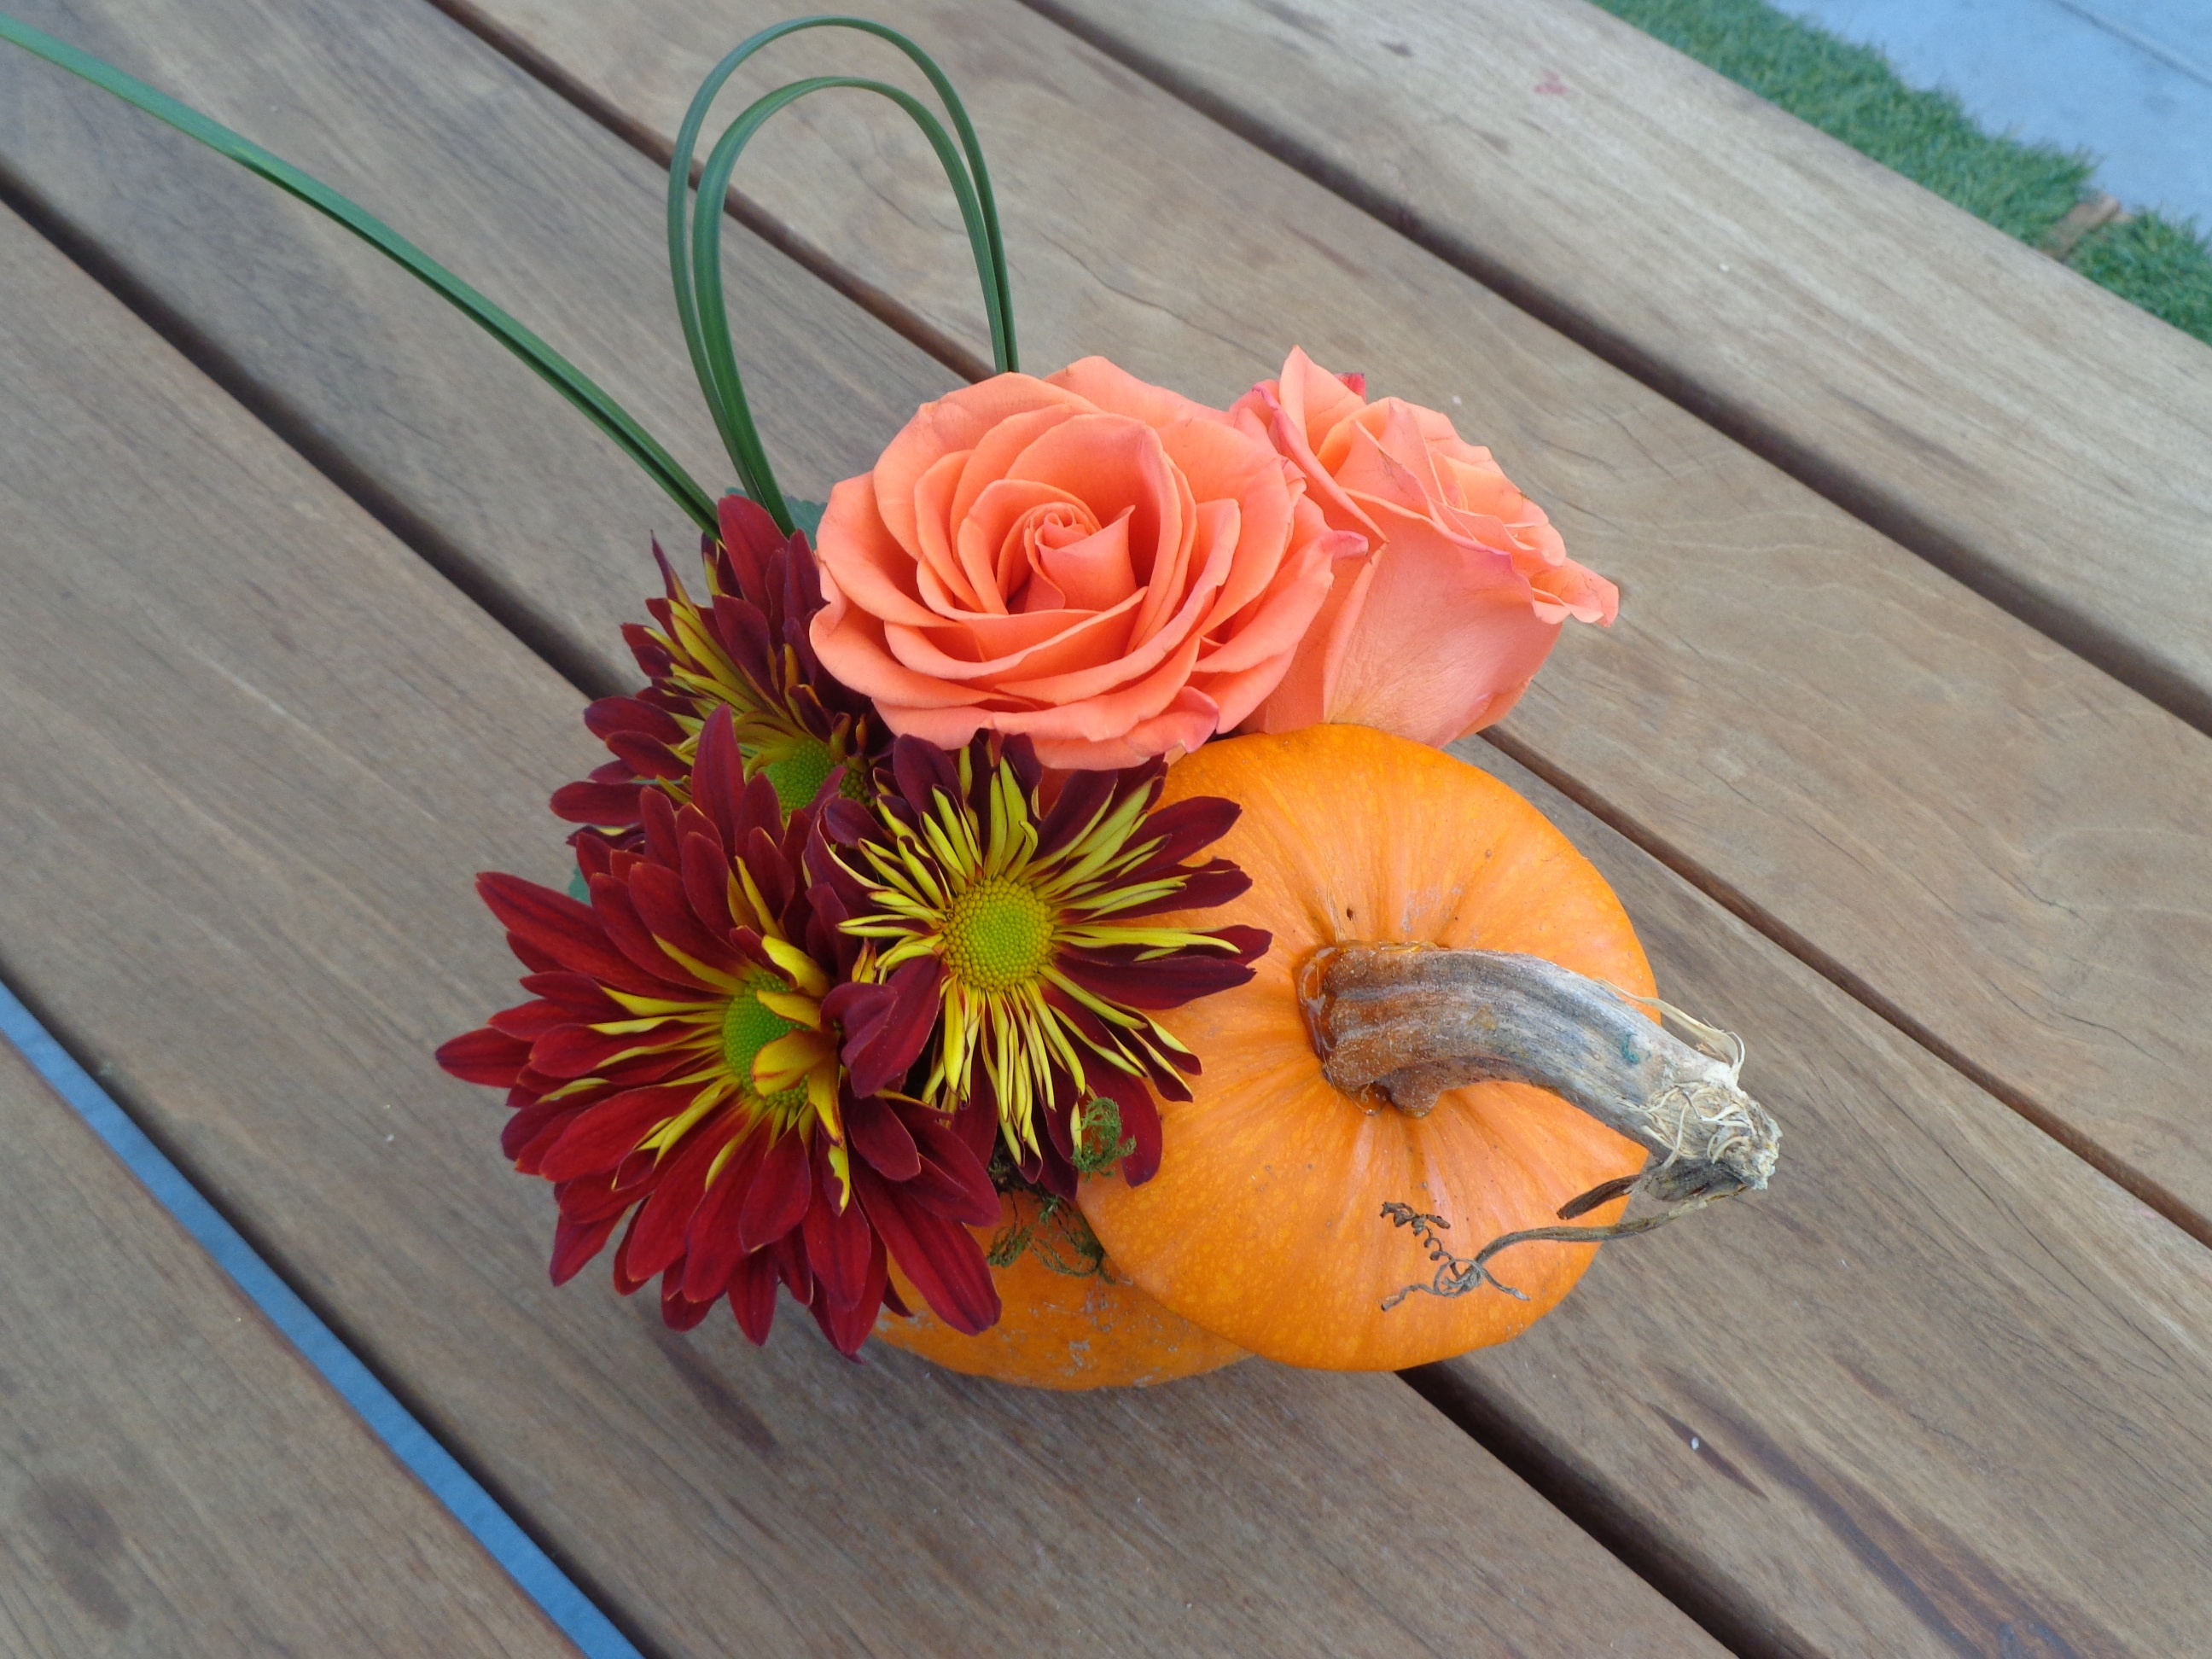
plant, leaf, flower, petal, orange, red, produce, color, pumpkin, artistic, flora, bucket, flowers, art, design, carving, floristry, flowering plant, flower bouquet, cut flowers, floral design, land plant, flower arranging